Frank Costello

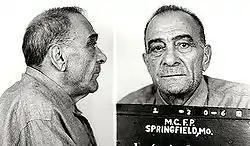
Vito Genovese's mugshot

In 1956, Adonis, a powerful Costello ally, chose deportation to Italy over a long prison sentence. His departure left Costello weakened, but Genovese still had to neutralize one more powerful Costello ally, Anastasia, who had taken over the Mangano crime family after the disappearance of boss Vincent Mangano and the murder of his brother Philip Mangano on April 14, 1951.